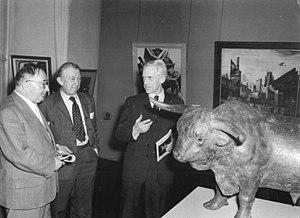
Franz Radziwill, né le 6 février 1895 et mort le 12 août 1983, est un peintre allemand.